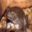
Label: frog